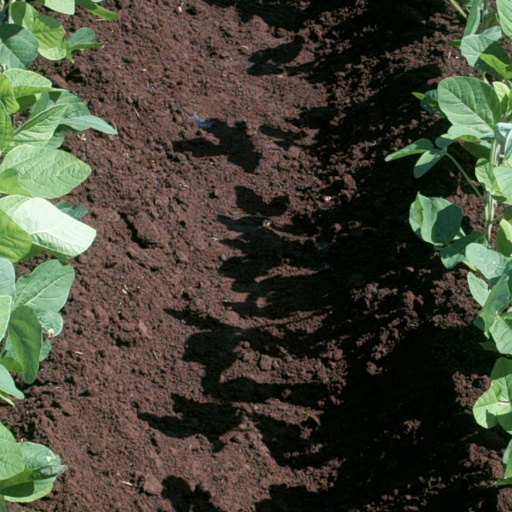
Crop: soybean